Brice Tirabassi

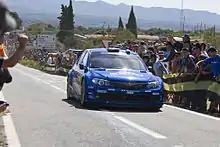
Brice Tirabassi - 2008 Rally Catalunya

Brice Tirabassi (born 15 June 1977) is a French rally driver. He won the Junior World Rally Championship in 2003.